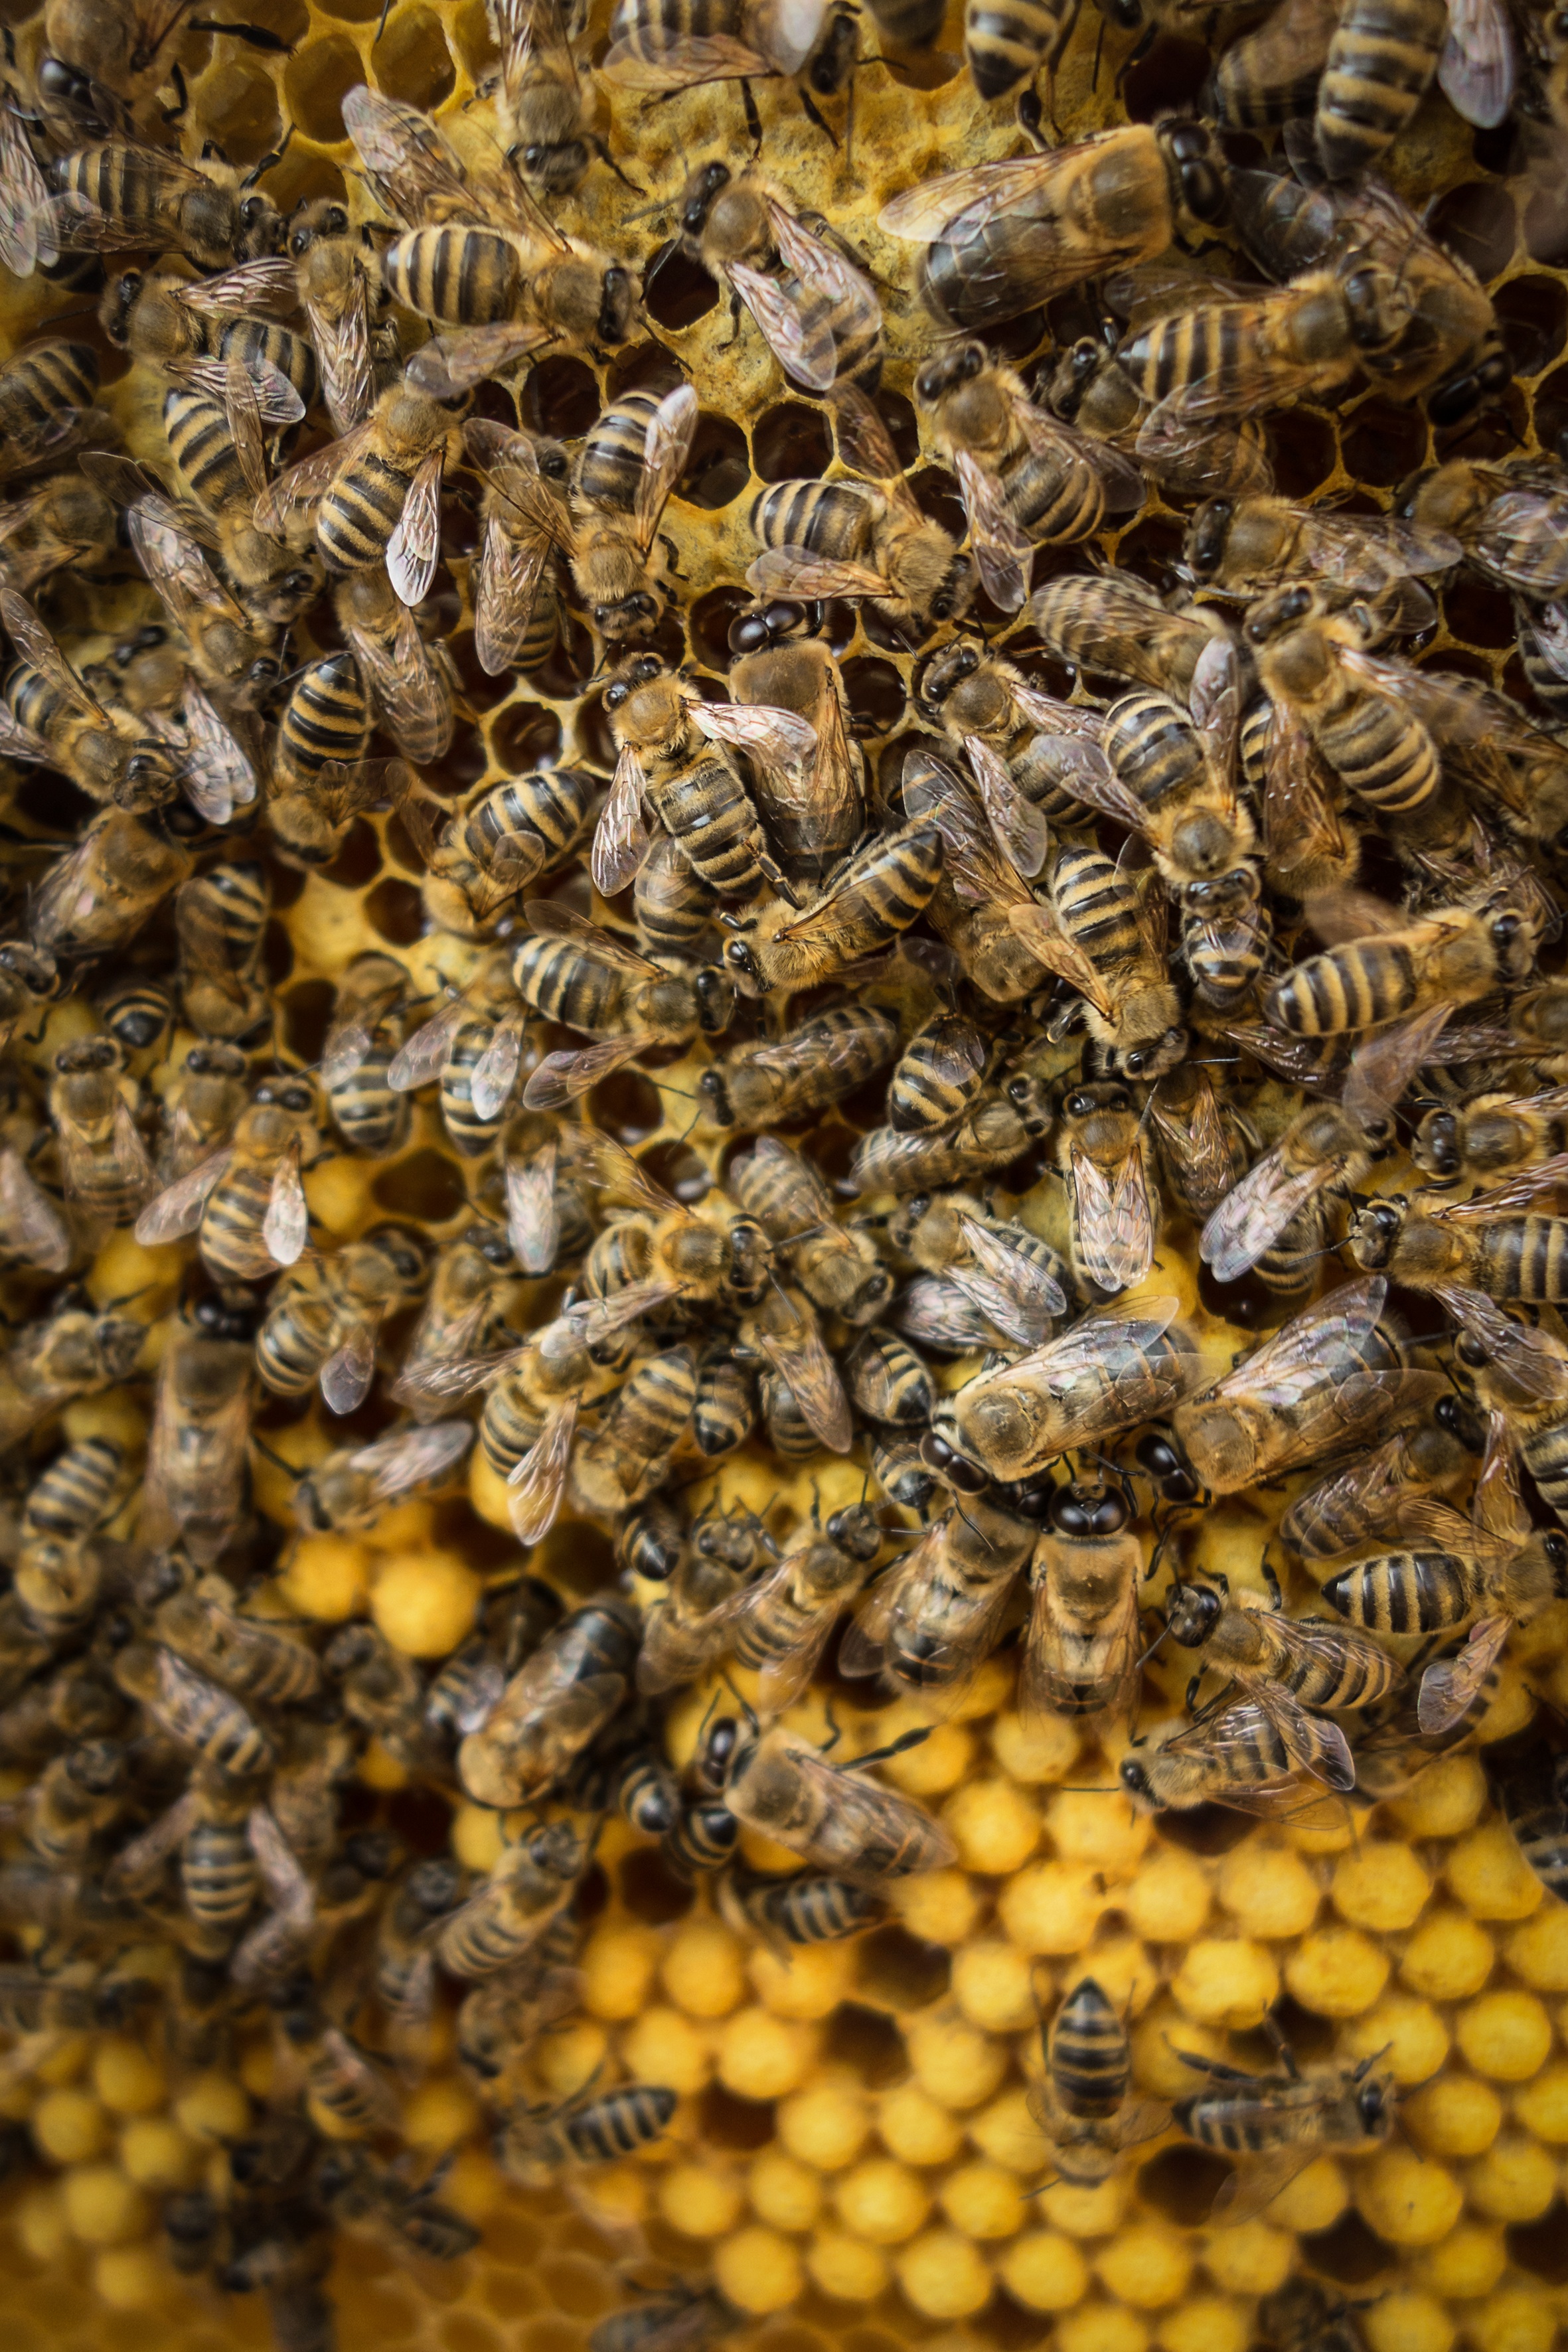
pattern, pollen, produce, insect, invertebrate, hive, bee, wax, honey bee, membrane winged insect